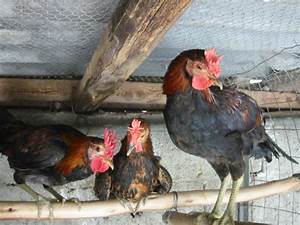
Label: gallina